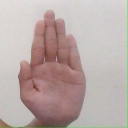
अक्षर: ध